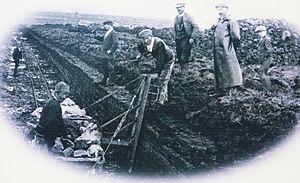
Tourbière du Yeun Elez exploitation industrielle au louchet mécanique (début XXe siècle)
Le Yeun Elez est une large dépression située au cœur des Monts d'Arrée, en Bretagne.